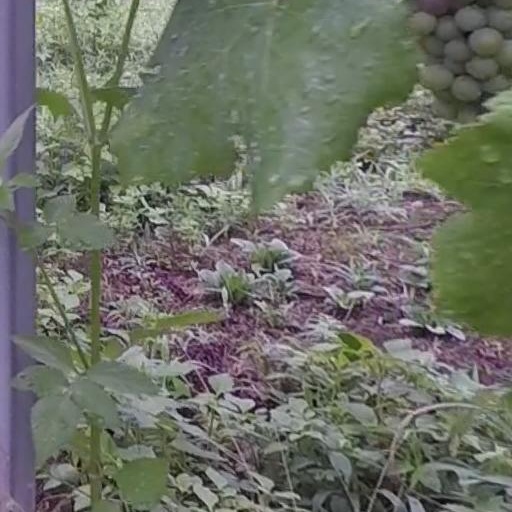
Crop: grape